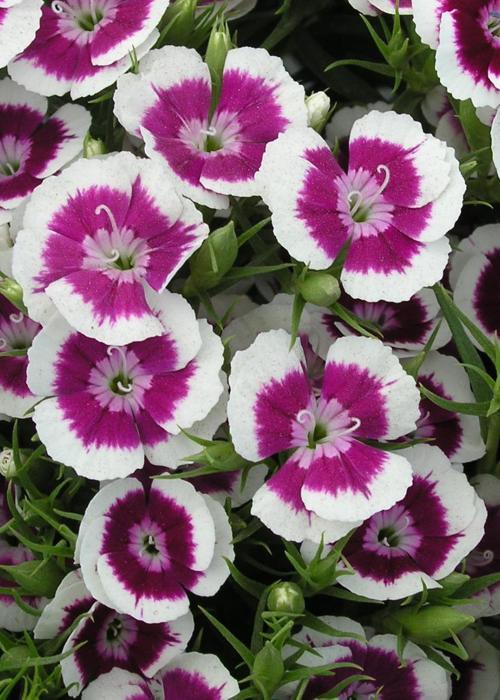
Label: sweet william